Avalokiteśvara

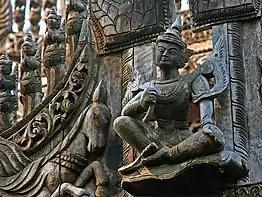

Veneration of Avalokiteśvara Bodhisattva has continued to the present day in Sri Lanka.